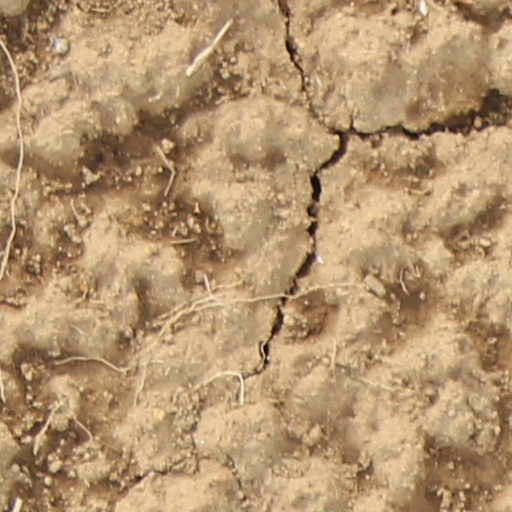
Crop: wheat